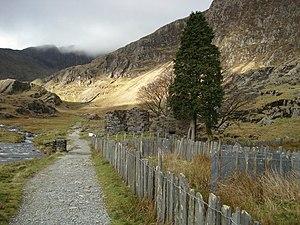
Le mont Snowdon, toponyme anglais signifiant « la colline enneigée » et en gallois Yr Wyddfa c'est-à-dire « le tumulus », est un sommet du Royaume-Uni qui s'élève à 1 085 mètres d'altitude et qui constitue le point culminant du massif Snowdon et du pays de Galles. Il se situe dans le comté du Gwynedd, au sein du parc national de Snowdonia, créé en 1951, et de diverses autres zones de conservation destinées à protéger sa faune et sa flore rares au Royaume-Uni. C'est l'un des endroits les plus arrosés du pays. Ses roches, formées au cours de l'Ordovicien, sont d'origine volcanique et ont été fortement érodées lors des glaciations. Ainsi, ses cirques abritent plusieurs lacs glaciaires.